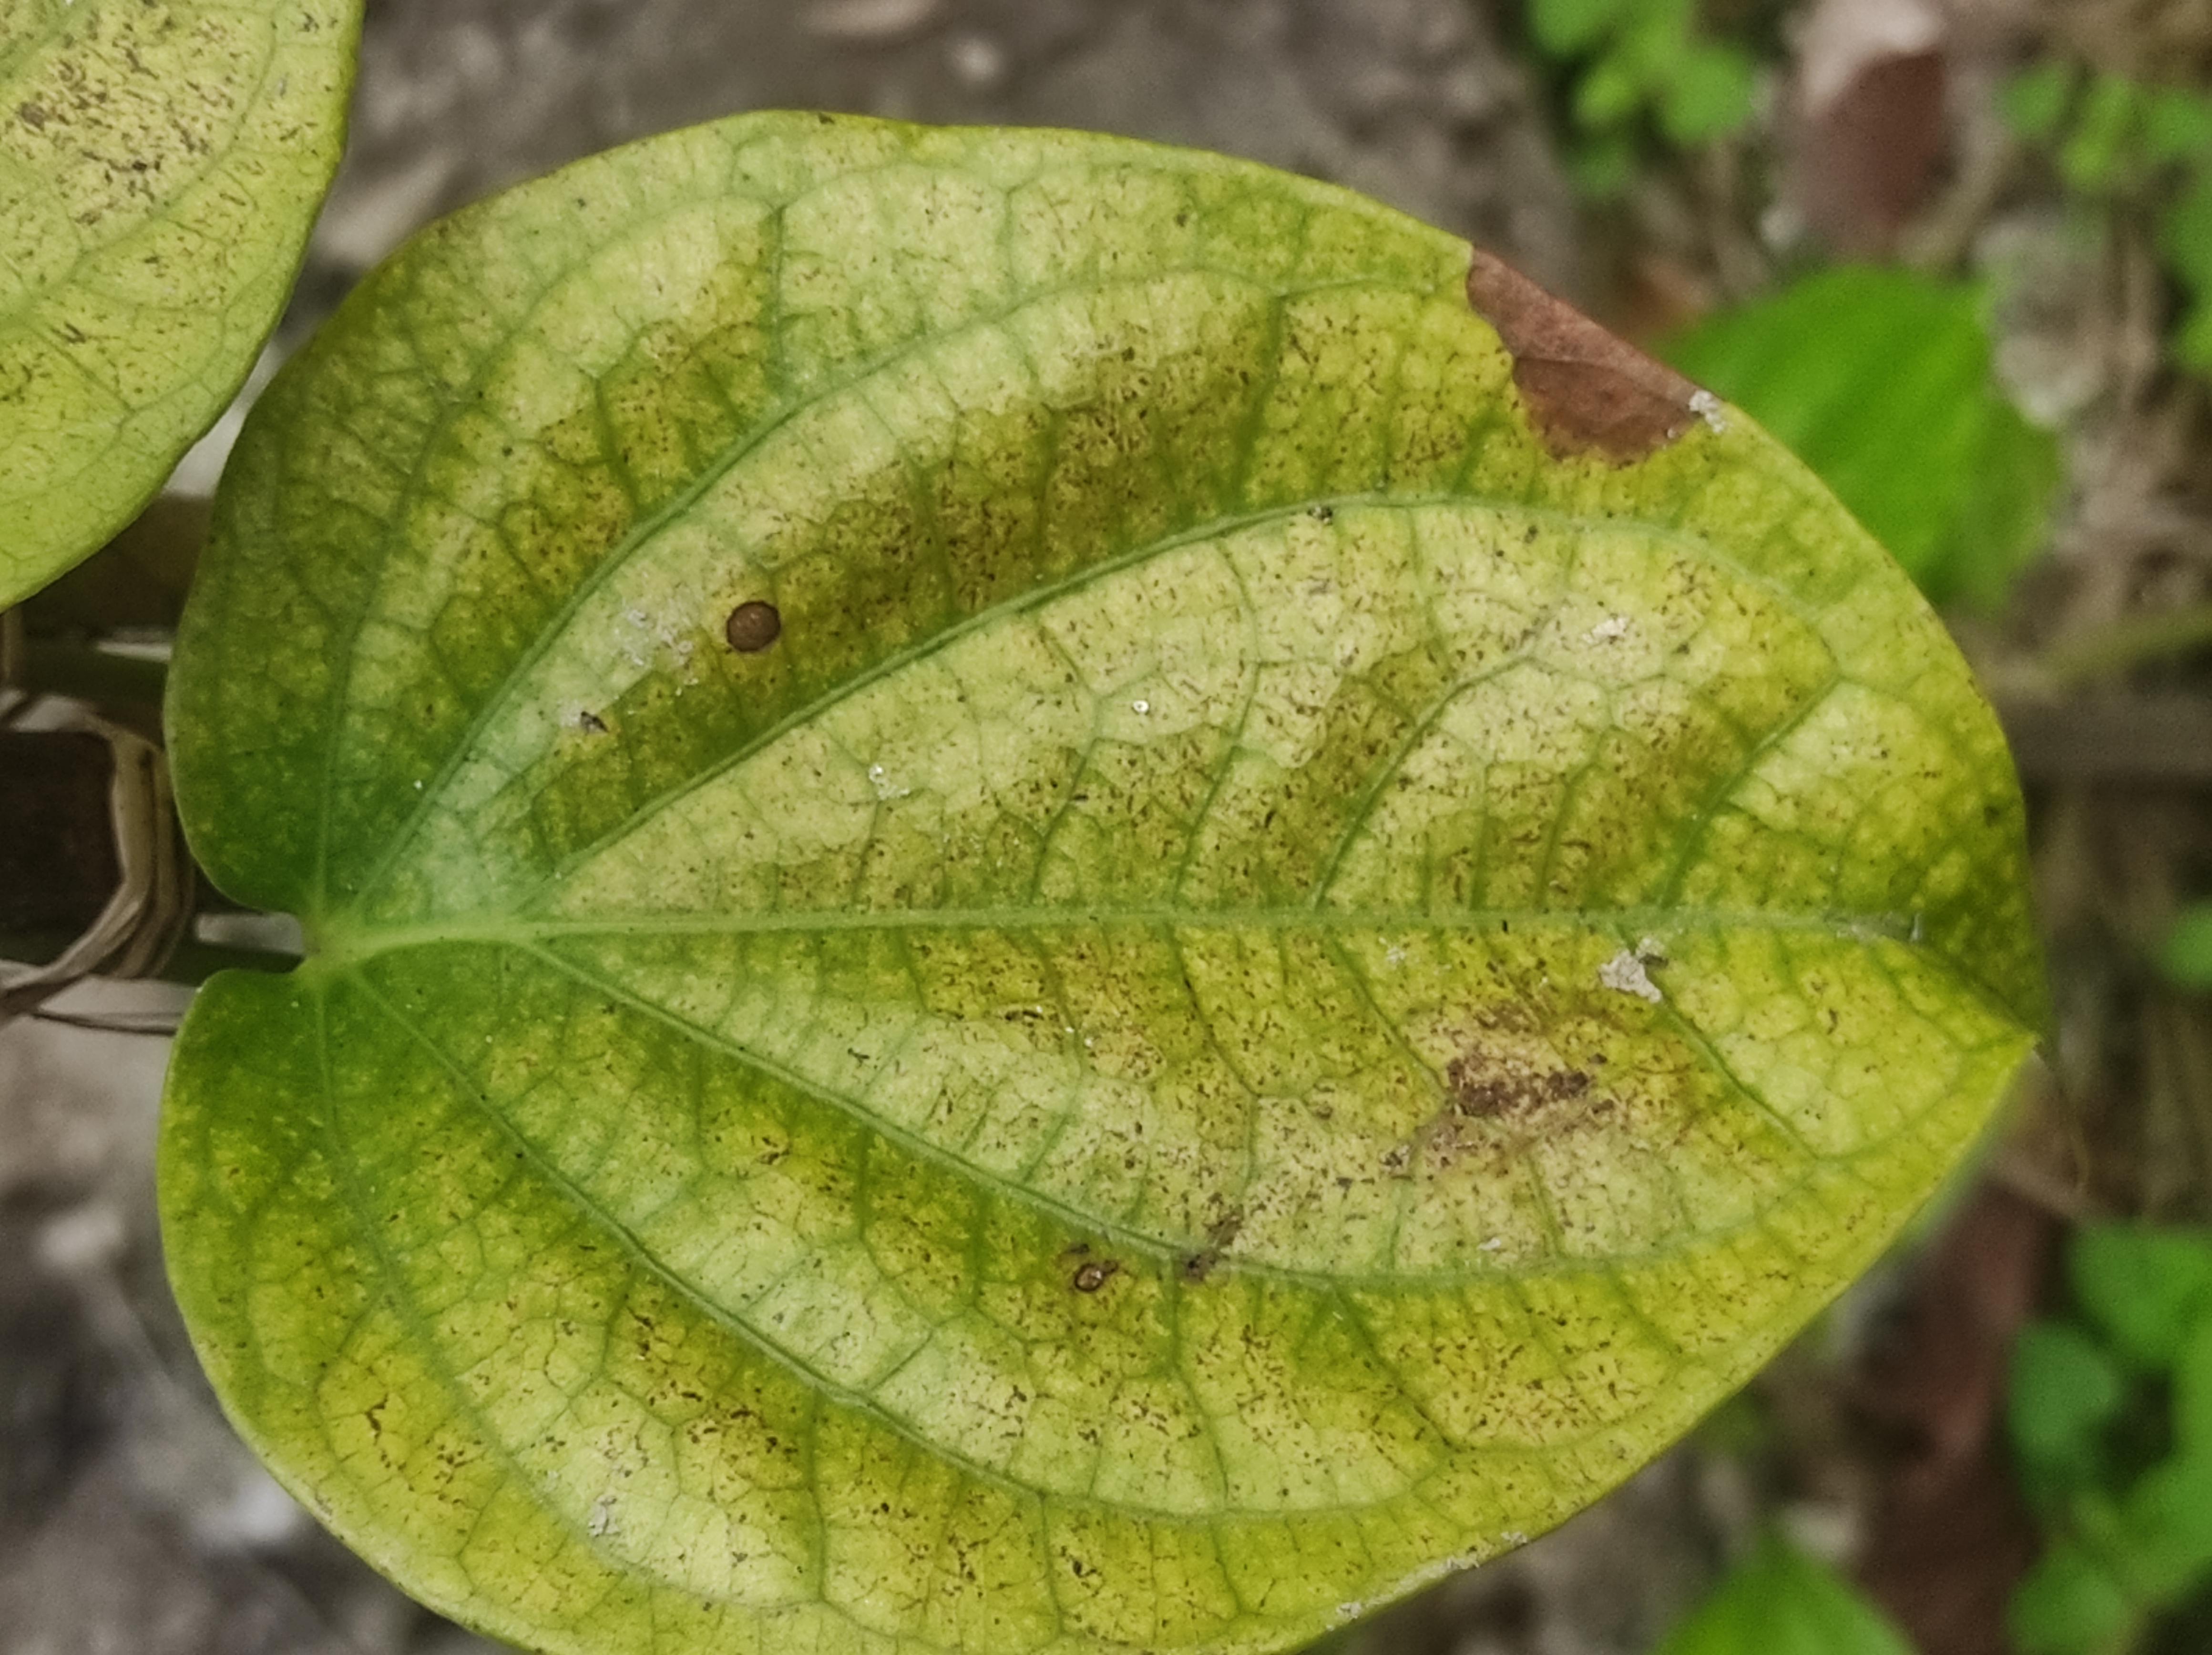
Label: Fungal_Brown_Spot_Disease